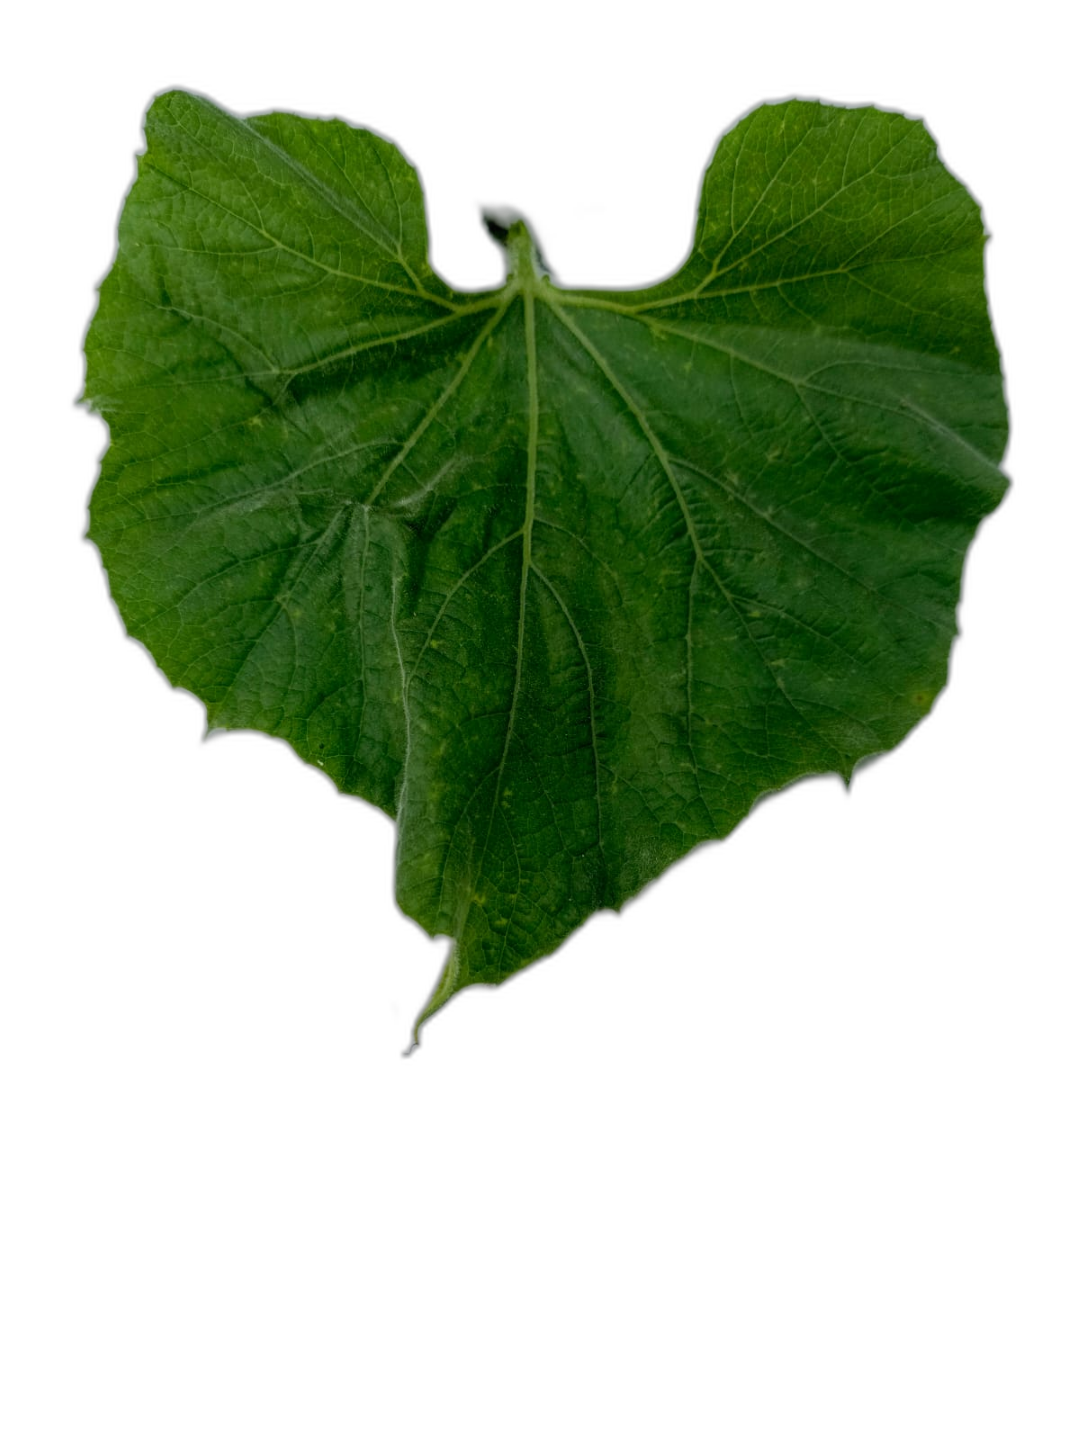
Crop: Bottle Gourd
Label: Fungal_Damage_Leaf